Emmy Destinn

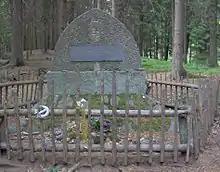
Memorial of Emmy Destinn near Třeboň

While she was highly successful in the lighter roles of Wagner's operas, her "spinto" voice—although large in size, with a ringing top register—was better suited to German music of a less declamatory type. She also excelled in the French part of Carmen, in which she was said to rival Calvé, and in the Italian roles of Aida, Madama Butterfly and Leonora (in "Il trovatore").